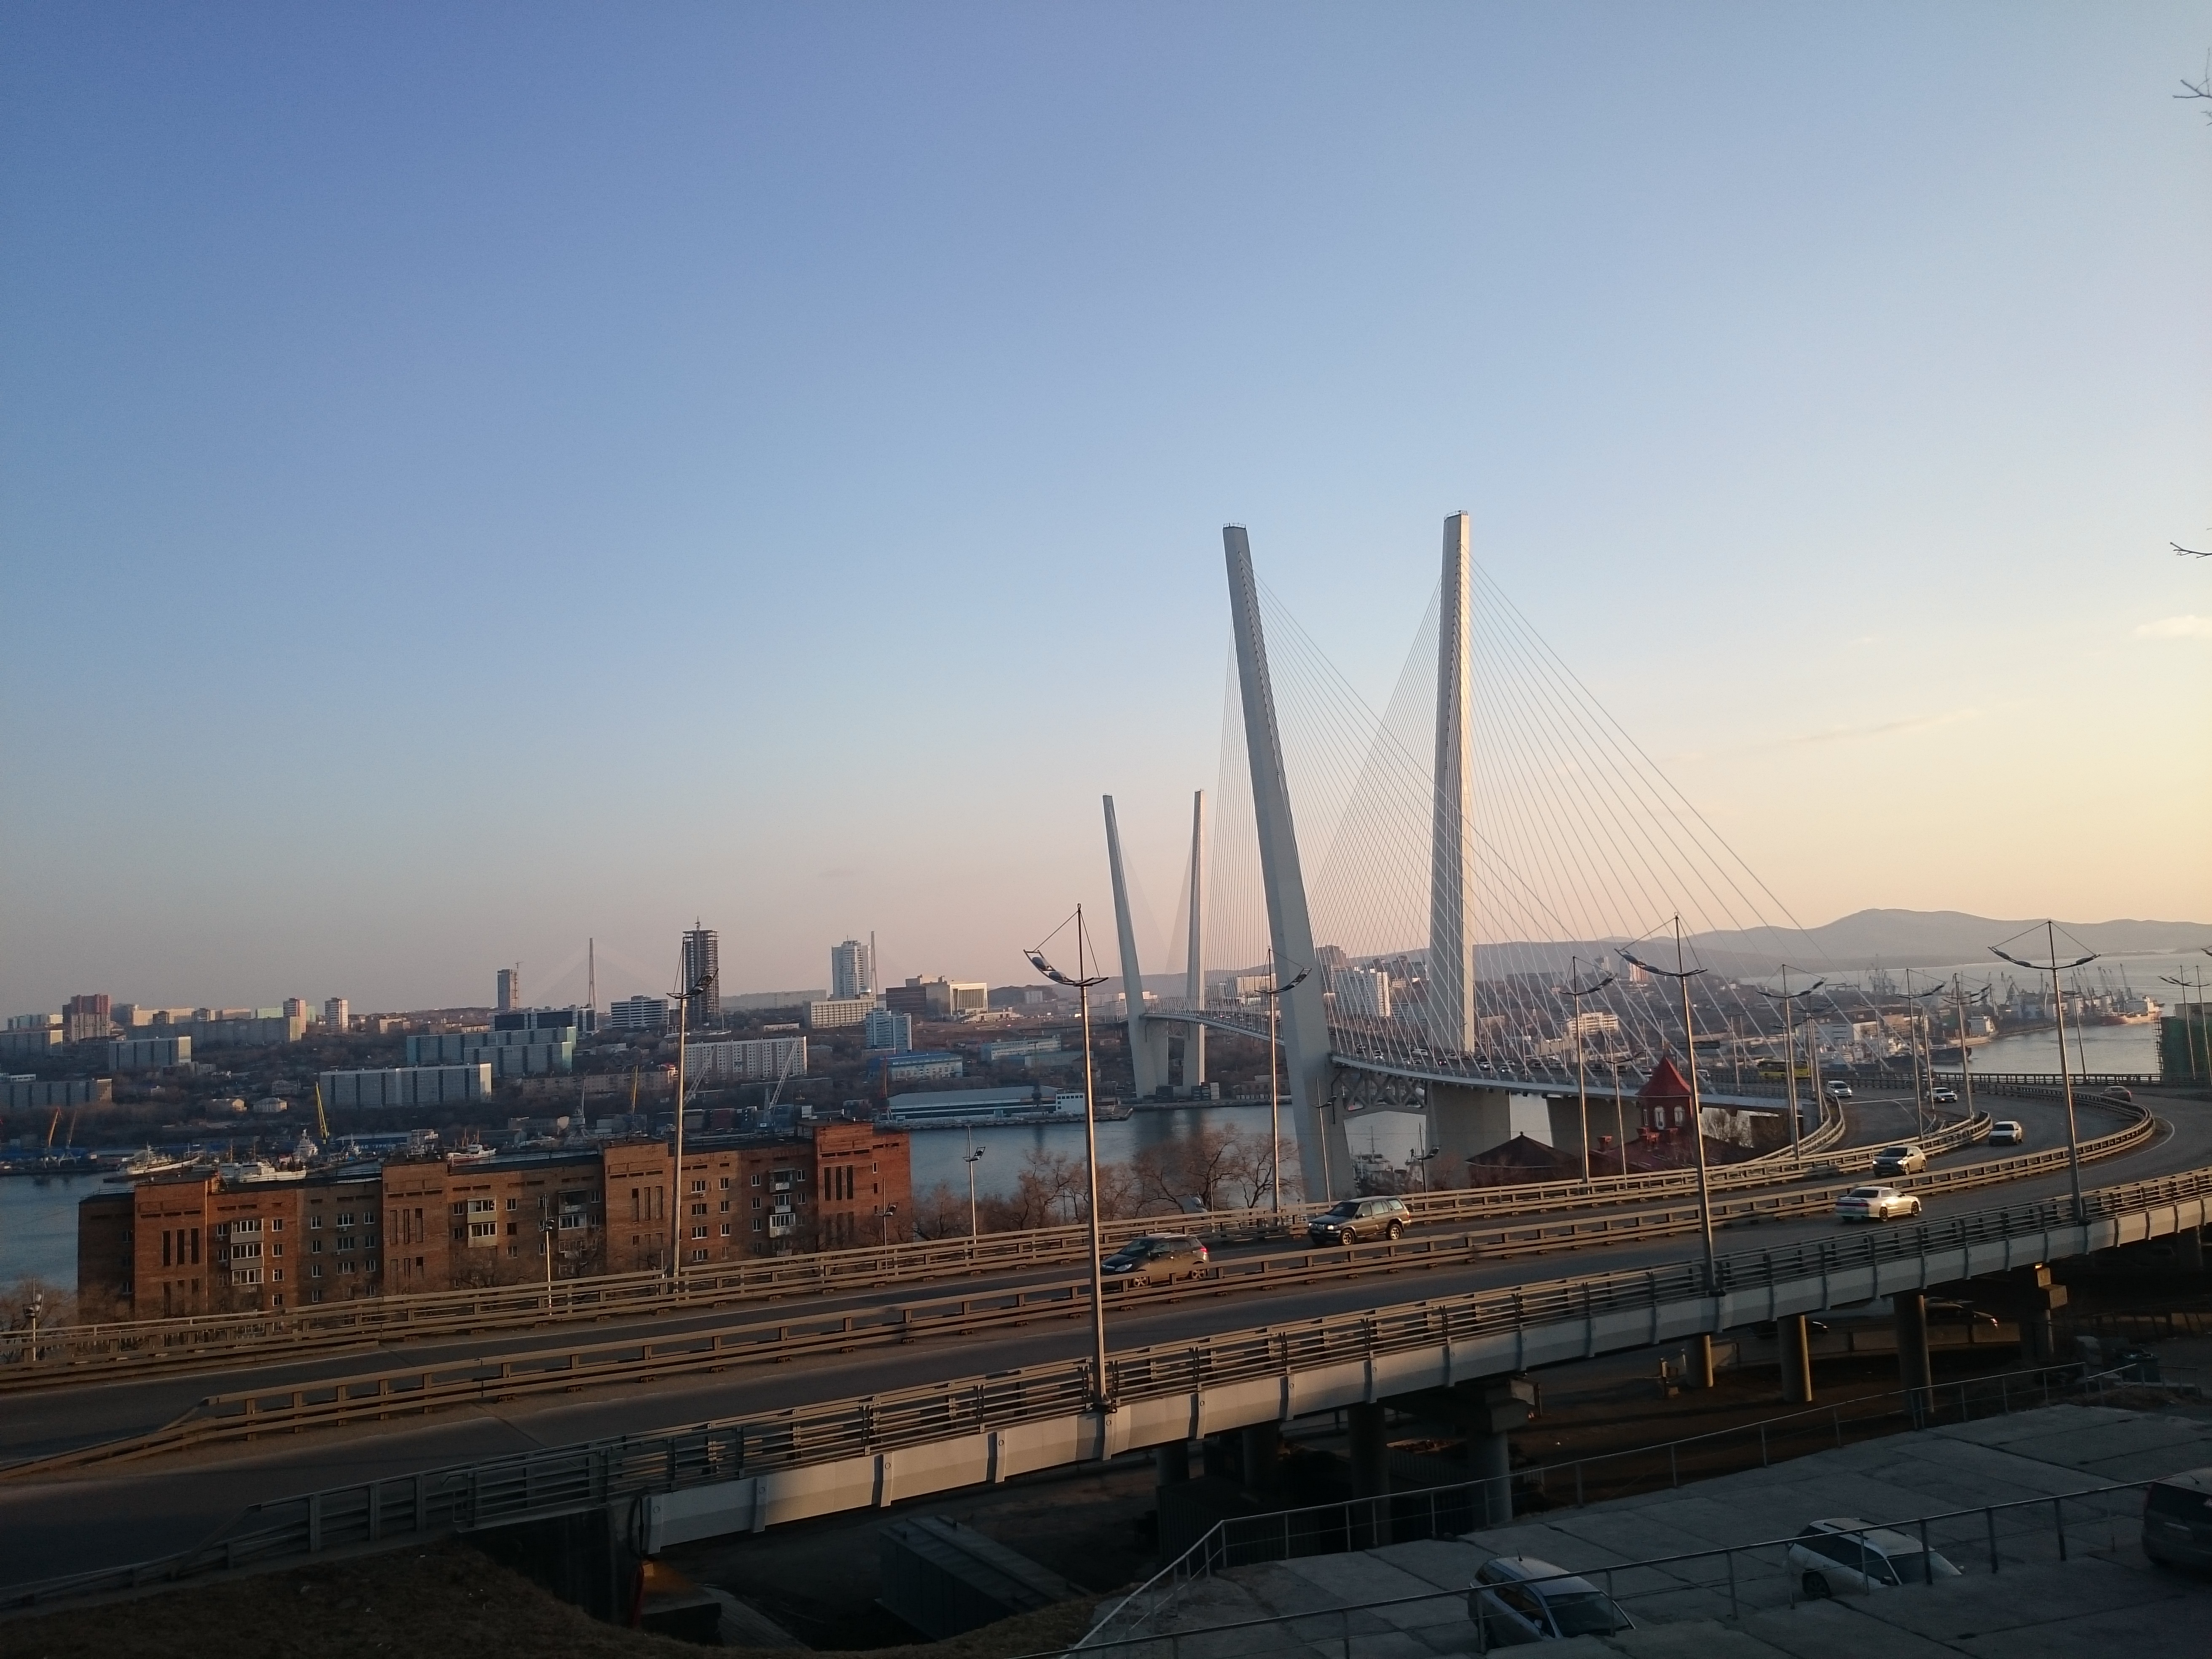
sea, horizon, sky, sunset, road, bridge, skyline, morning, dawn, city, skyscraper, cityscape, panorama, downtown, dusk, evening, reflection, tower, landmark, tower block, russia, urban area, vladivostok, human settlement